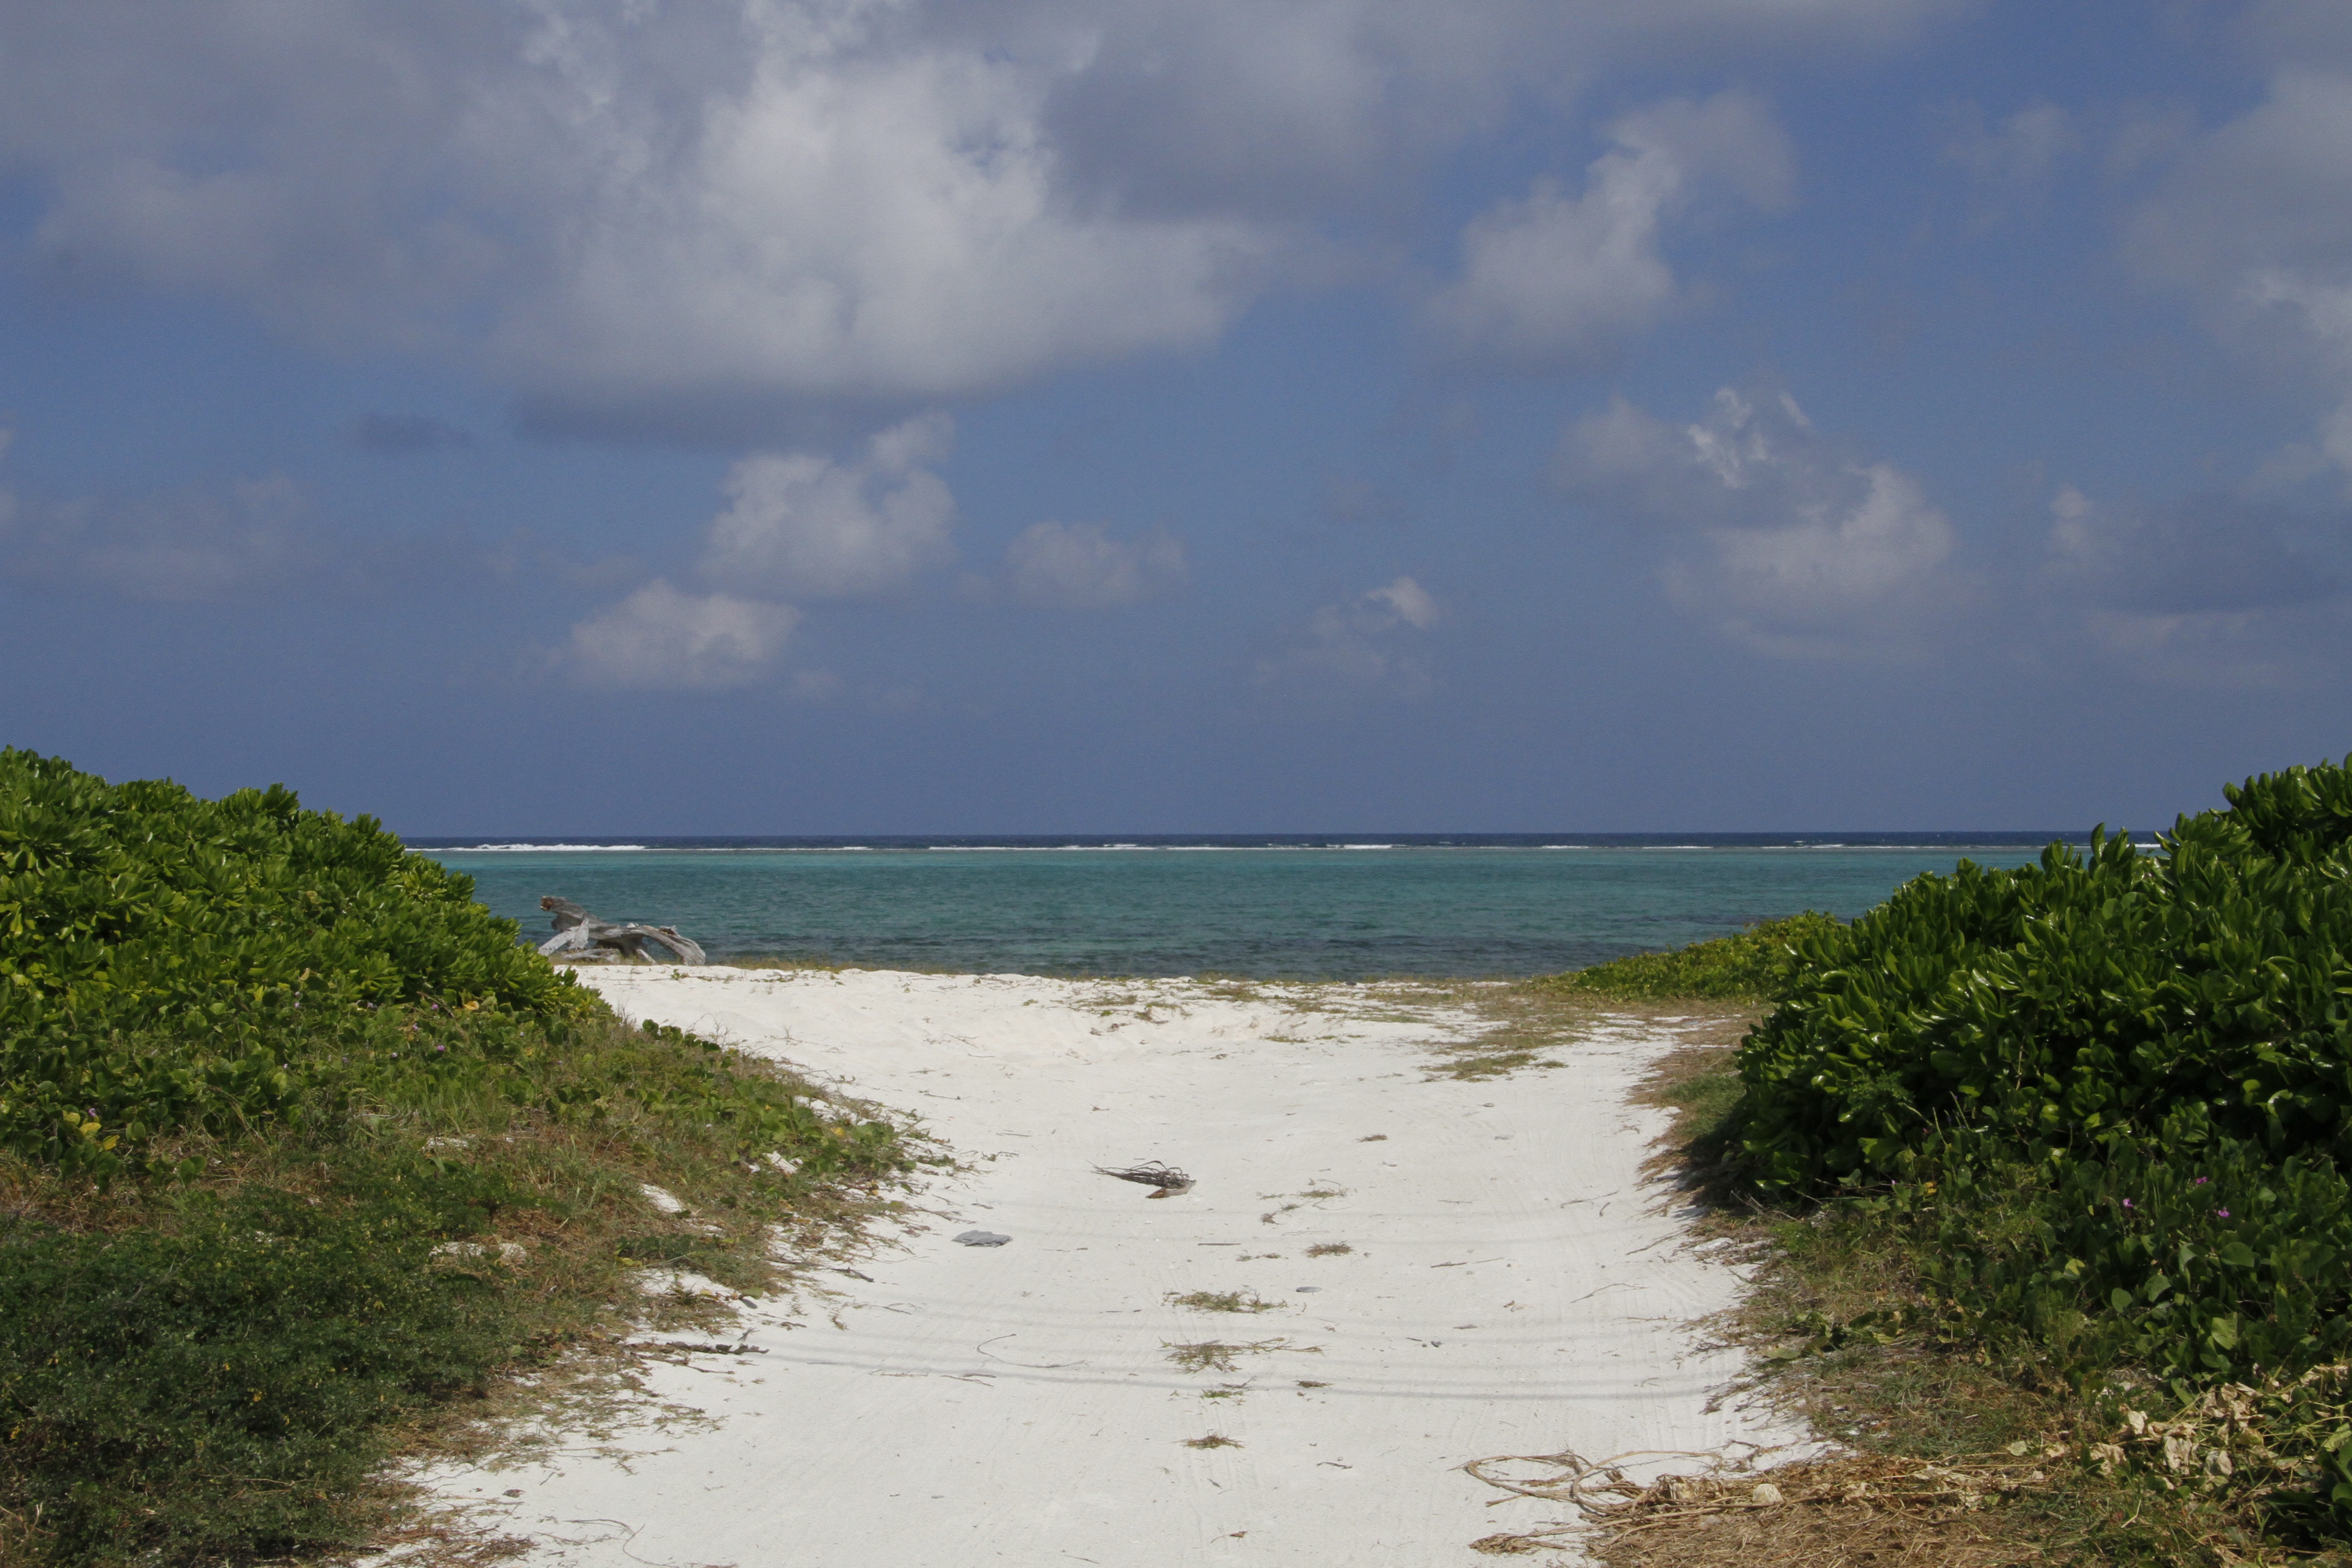
beach, sea, coast, water, nature, path, sand, ocean, horizon, cloud, sky, shore, vacation, travel, paradise, tropical, bay, island, body of water, clouds, caribbean, cayman islands, cayman